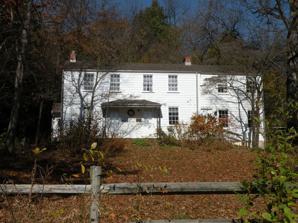
Building: Rachel Carson Homestead
Country: United States of America
Year built: 1870
Historic house in Pennsylvania, United States United States historic place Rachel Carson Homestead U.S. National Register of Historic Places Pittsburgh Landmark – PHLF Show map of Pennsylvania Show map of the United States Location 613 Marion Avenue, Springdale, Pennsylvania Coordinates 40°32′47.15″N 79°47′0.07″W / 40.5464306°N 79.7833528°W / 40.5464306; -79.7833528 Built 1870 NRHP reference No. 76001601 Significant dates Added to NRHP October 22, 1976 Designated PHLF 1975 The Rachel Carson Homestead is a National Register of Historic Places site that is located in Springdale, Pennsylvania , United States , eighteen miles northeast of Pittsburgh and near the Allegheny River . History The original four-room farmhouse was the birthplace and childhood home of Rachel Carson , whose 1962 book Silent Spring launched the modern environmentalist movement.  The Carson family moved to this home in 1901 with plans to live in the home temporarily, and to sell lots from the 65-acre land to finance building a modern home. Rachel was born here in 1907. The house underwent few improvements during the Carson residence, as financial difficulties prevented the family from accomplishing their plan. Carson and her family remained in this home until she completed her studies at the Pennsylvania College for Women (now Chatham University ) in 1929. She continued her studies in Baltimore at Johns Hopkins University . Her family soon followed her to Baltimore. The house was sold to a local high school English teacher who updated utilities and added rooms, extending the footprint of the original home. The original four rooms used by the Carsons remain substantially unchanged. The grounds are reduced to a little more than a half-acre, but a small hiking trail accesses adjoining municipal property. A springhouse, still standing, was the source of water for the Carsons. The homestead is managed by the Rachel Carson Homestead Association, Inc. (RCHA), a nonprofit organization . Established in 1975, the RCHA maintains the home, and welcomes visitors to tours and events. The mission of the Rachel Carson Homestead Association is to preserve, restore, and interpret Rachel Carson's birthplace; to design and implement environmental education programs; and to educate the community, guided by her environmental ethics and sense of wonder. The organization established the Rachel Carson Legacy Challenge, which challenges individuals, government, industry and institutions to lessen their ecological footprint . The challenge uses Carson's environmental ethic as the benchmark for permanent and measurable change. The Rachel Carson Challenge, a thirty-five-mile wilderness hike on the Saturday closest to the summer solstice, was established in honor of Rachel Carson's contribution to the environment and passes by the Homestead. The Rachel Carson Trail is managed by the Rachel Carson Trails Conservancy. Rachel Carson wrote her influential book Silent Spring at Rachel Carson House in Colesville, Maryland. See also Rachel Carson House (Colesville, Maryland) , her home in later life Rachel Carson Bridge References